List of Hindu temples in Kumbakonam

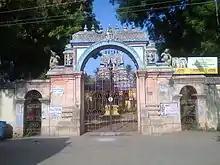
Kambatta Viswanathar Temple, Kumbakonam

Gautameshwarar Temple is situated in the western bank of the Mahamaham tank, Kumbhakonam It is a Shiva temple. The presiding deity of the temple, in the form of Shivalinga, is known as Gautameshwarar. His consort is known as Saundaryanayaki.